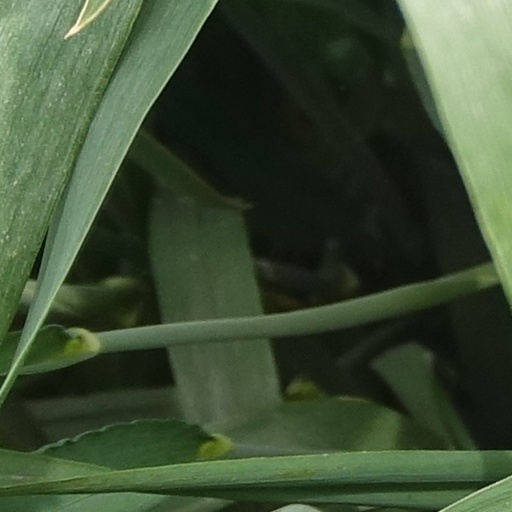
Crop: wheat